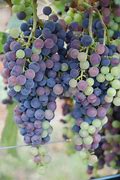
Label: Grapes